El Santuario de Chimayo

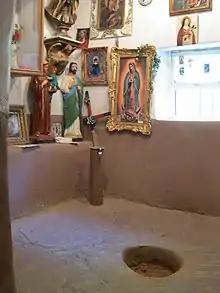
El Pocito room showing hole containing "holy dirt"

Each year some 300,000 people from all over the world make pilgrimages to the Santuario de Chimayó during Holy Week, especially on Holy Thursday and Good Friday, some seeking blessings and some in fulfillment of a vow. Walking is traditional; some pilgrims walk from as far away as Albuquerque, about 90 miles (150 km). While the pilgrimage began in the 19th century, it was revived by survivors of the Bataan Death March after World War II.